Bruce Anstey

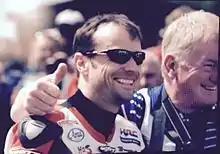
Anstey pictured at the TT Grandstand

Anstey switched teams for the 2011 season. Although he failed to finish in the Superbike TT, he enjoyed a win in the opening Supersport race, followed by a further retirement in the Superstock. A 5th place in the second Supersport was followed by Anstey again taking 3rd in the finale race, the Senior TT.